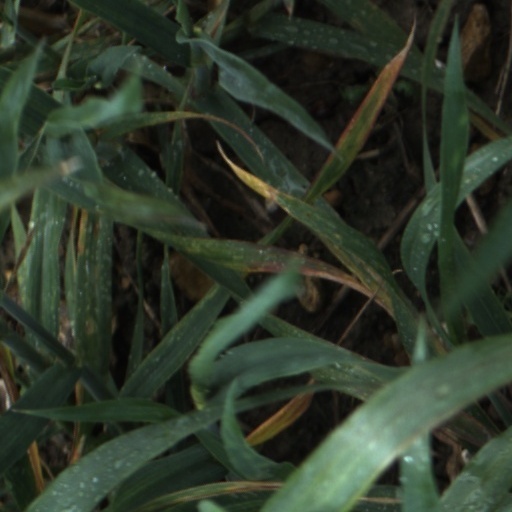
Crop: wheat